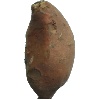
Label: Potato Sweet 1